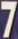
Number: 7